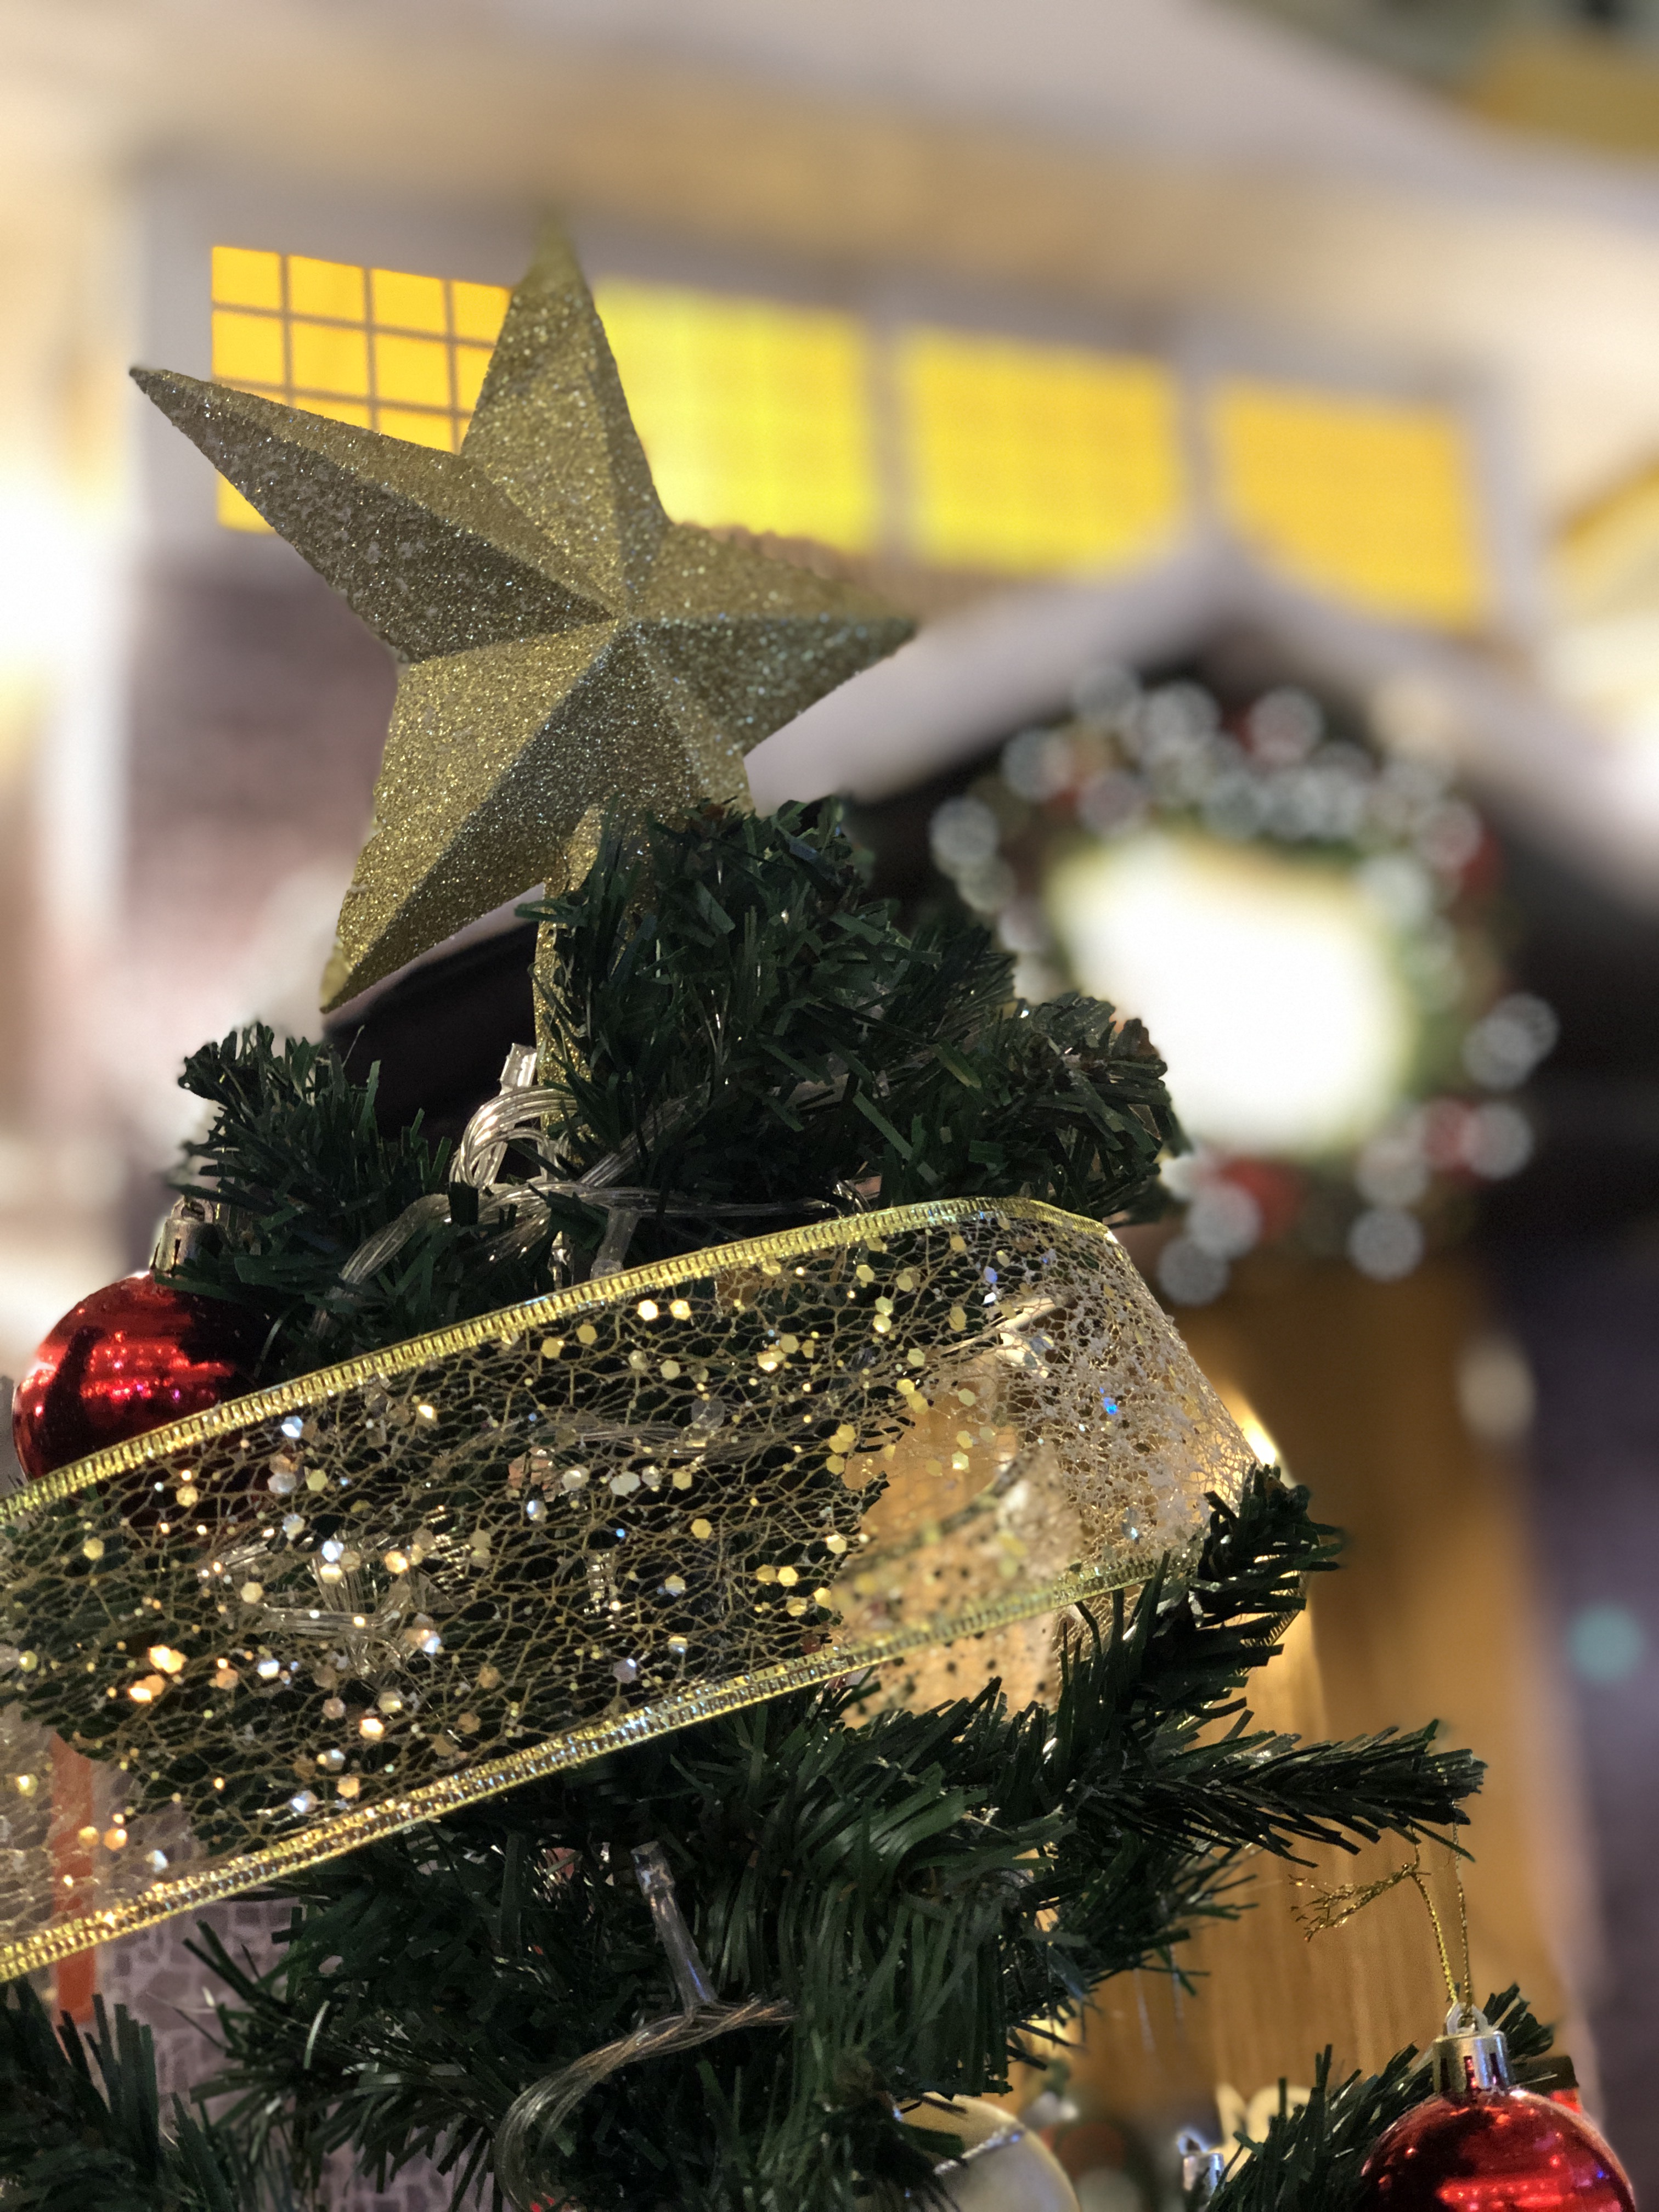
christmas, christmas ornament, christmas tree, christmas decoration, tree, christmas eve, interior design, event, holiday, ornament, plant, fir